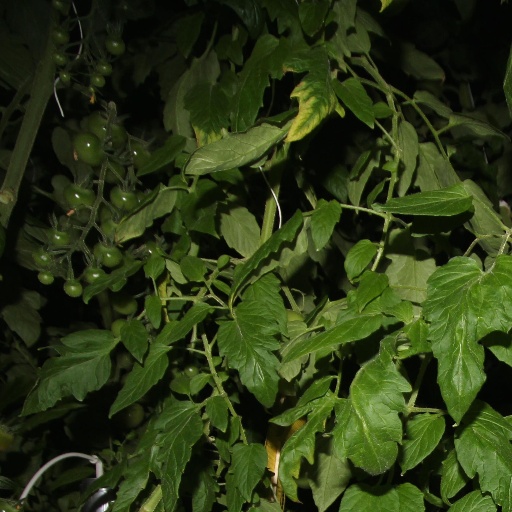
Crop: tomato